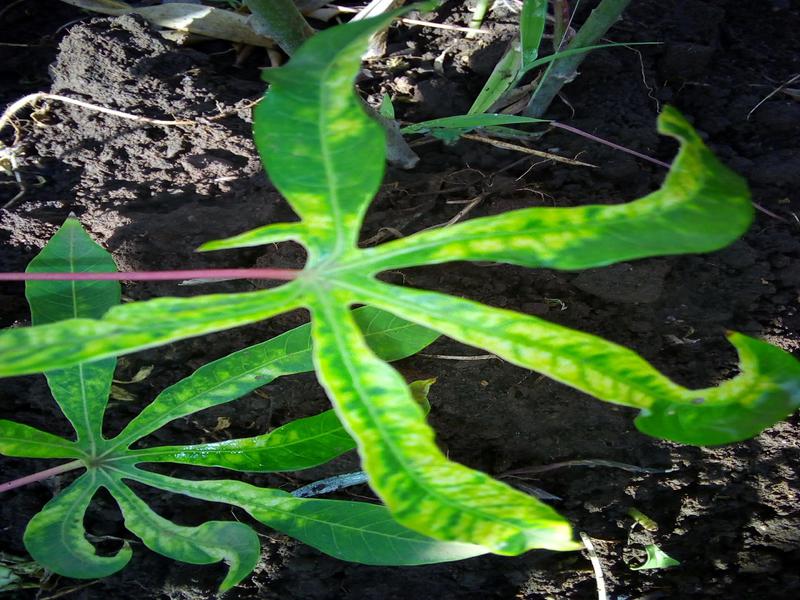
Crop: cassava
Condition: mosaic_disease